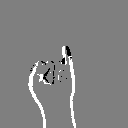
ASL letter: i